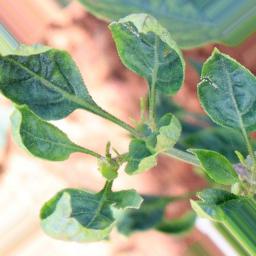
Label: mites_and_trips